Tanjungpinang

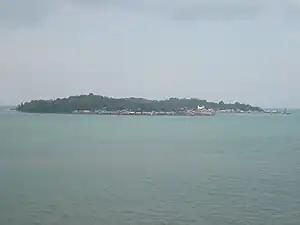
Penyengat Island

The old ruler's palace and royal tombs, including the grave of Raja Ali Haji (who was the creator and author of the first Malay grammar book), are one of the many legacies left by the Riau–Lingga Sultanate. The old vice-royal mosque, the Masjid Raya, is still in use.